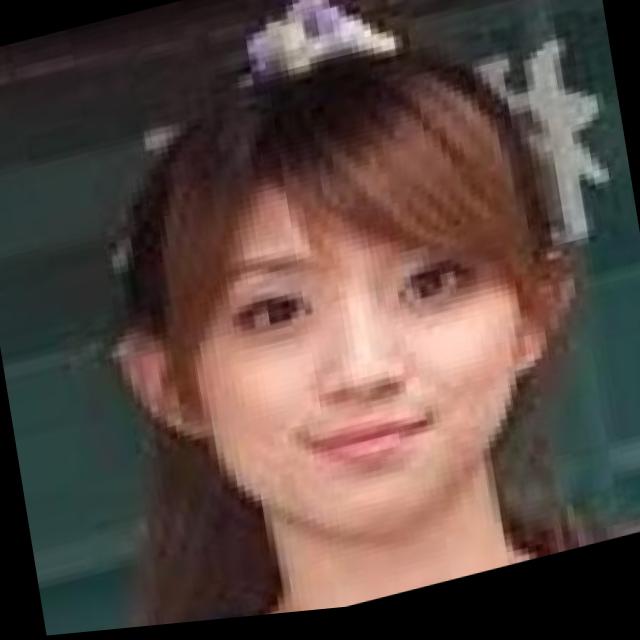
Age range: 13-20